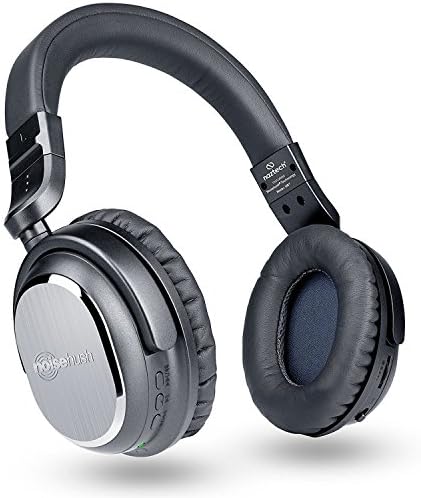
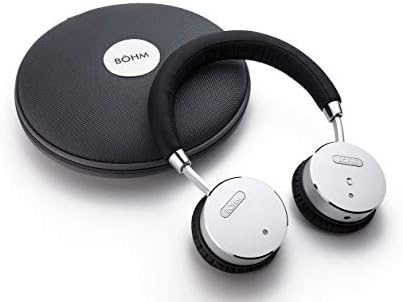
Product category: headphones
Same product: no